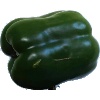
Label: Pepper Green 1